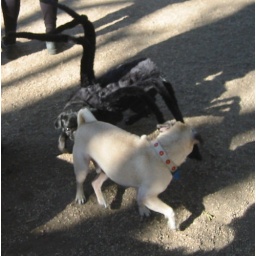
Gus the scary black pug his in tarantula spider halloween costume for the dog parade in New York's Tompkin's Square park.